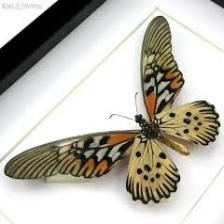
Species: AFRICAN GIANT SWALLOWTAIL